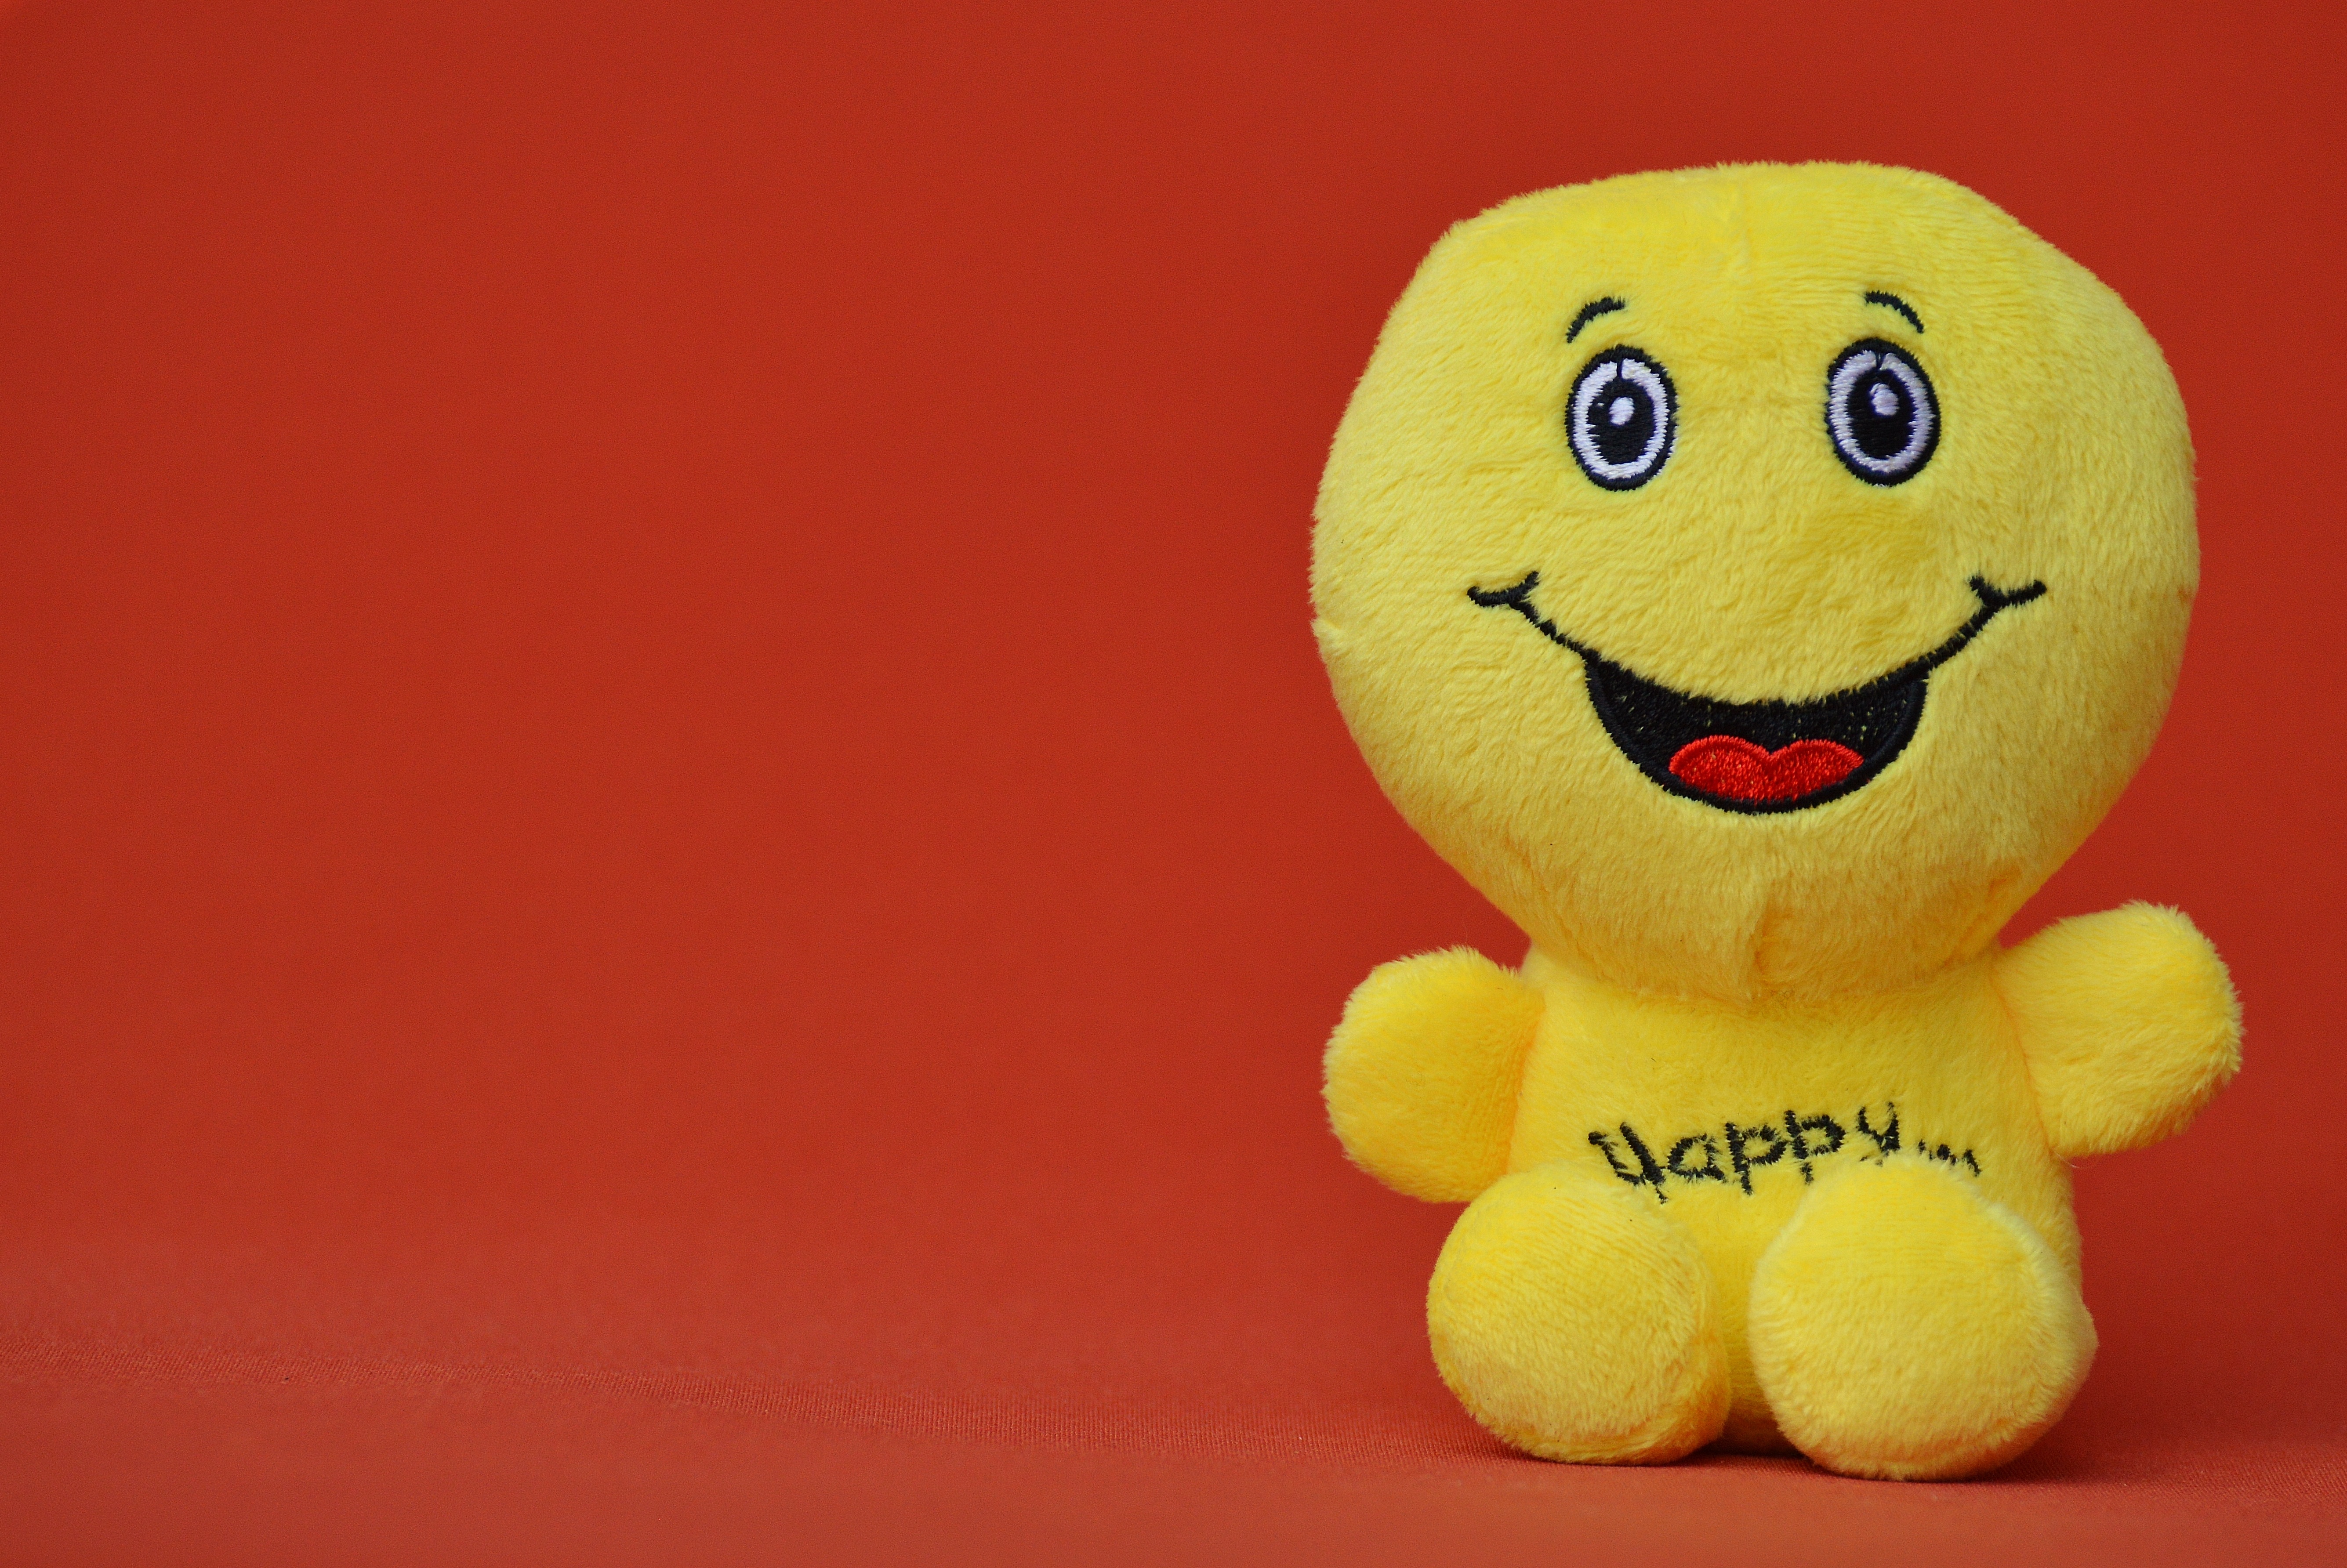
sweet, cute, green, yellow, toy, smile, laugh, start, cheerful, textile, happy, happiness, courage, funny, joy, day, plush, emotion, positive, beginning, smiley, good mood, emoticon, keep smiling, joy of life, laughing face, life is beautiful, pep talk, stuffed toy, frohnatur